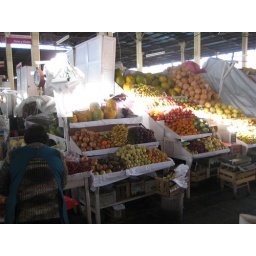
fruit for sale in the market